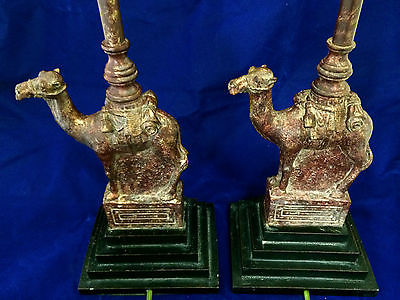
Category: table